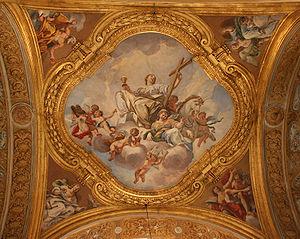
Luigi Garzi appelé aussi Ludovico Garzi est un peintre italien baroque qui fut actif au XVIIᵉ et début du XVIIIᵉ siècle à Rome et à Naples.